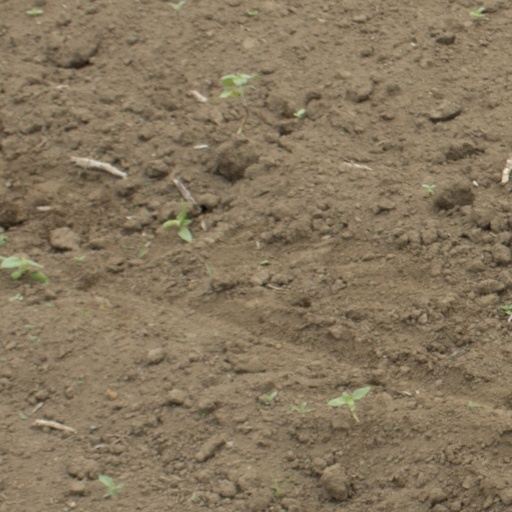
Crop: Jerusalem artichoke